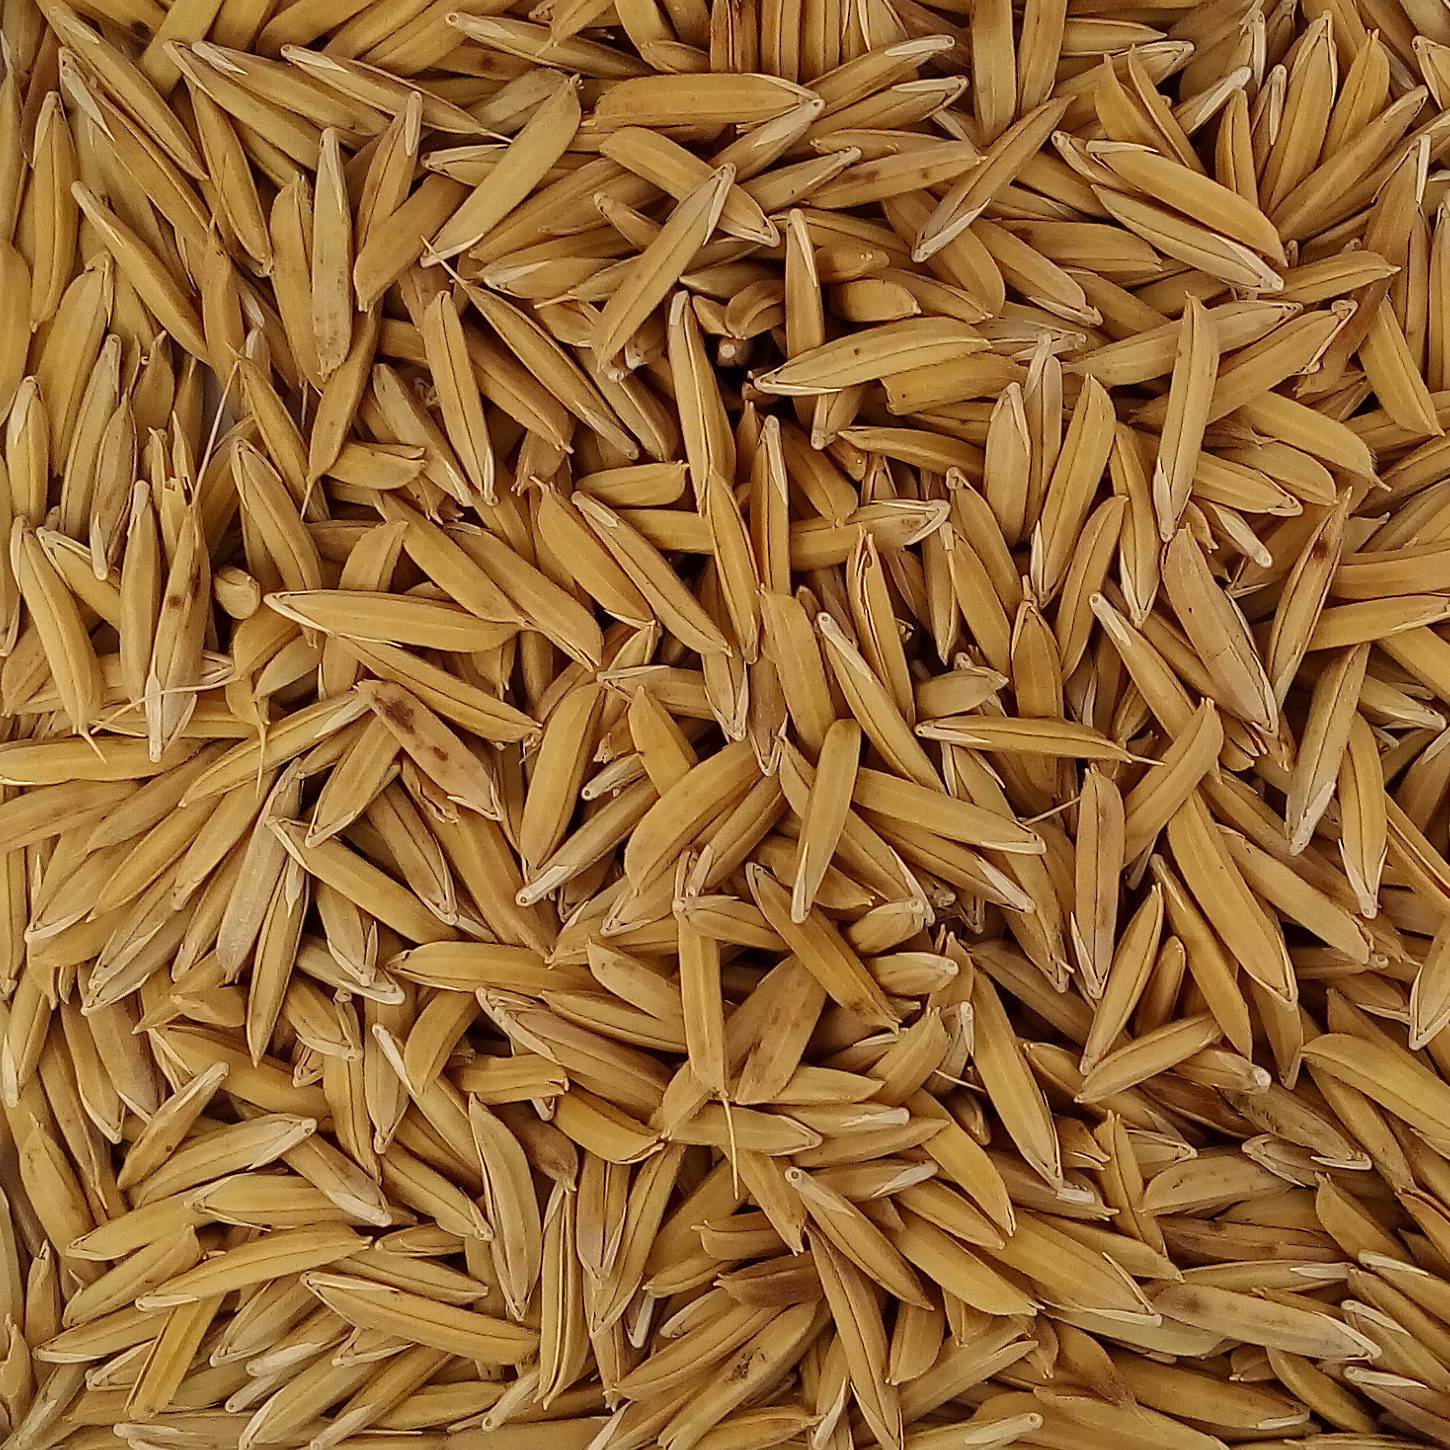
Rice seed variety: 1121